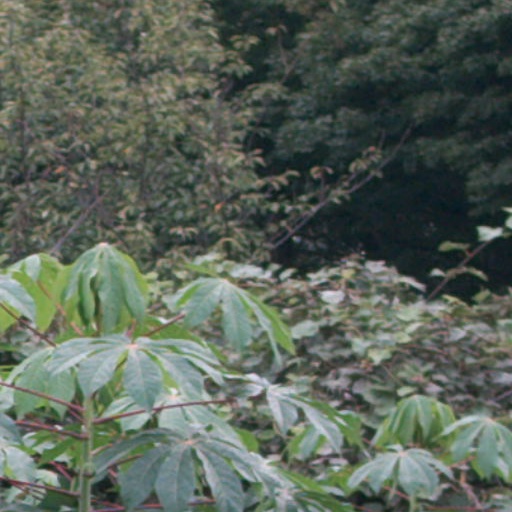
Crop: cassava